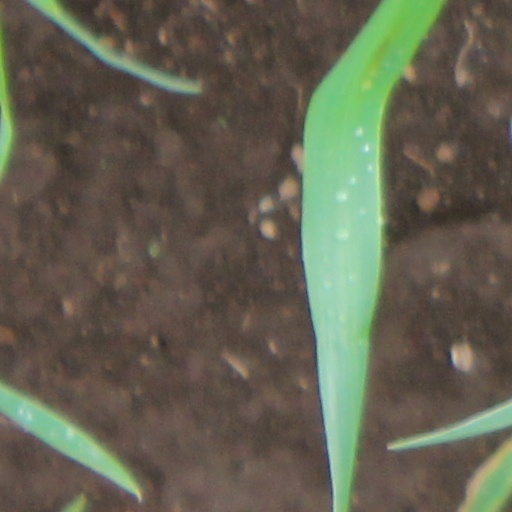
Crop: wheat